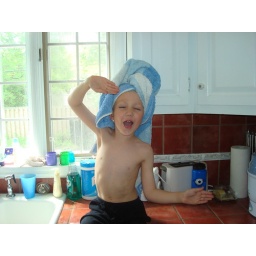
Finlay posing after having his hair washed in the kitchen sink